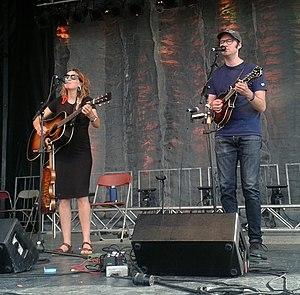
Ma photo de Mandolin Orange à Montréal, Québec, Canada au festival Folk sur le canal.
Mandolin Orange est un duo de folk americana bluegrass originaire de Chapel Hill, en Caroline du Nord.